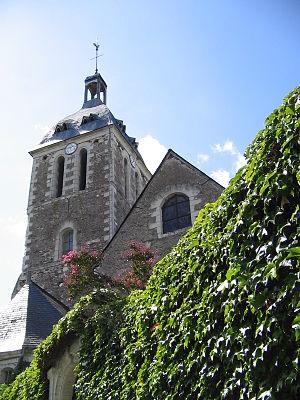
Le clocher de l'église Notre-Dame de Denée (Maine-et-Loire, France) en août 2011.
L'église Notre-Dame est une église située à Denée, en France.
Denée est une commune française située dans le département de Maine-et-Loire, en région Pays de la Loire.
La liste des églises de Maine-et-Loire recense de la manière la plus complète possible les églises, cathédrale et basiliques situées dans le département français de Maine-et-Loire.